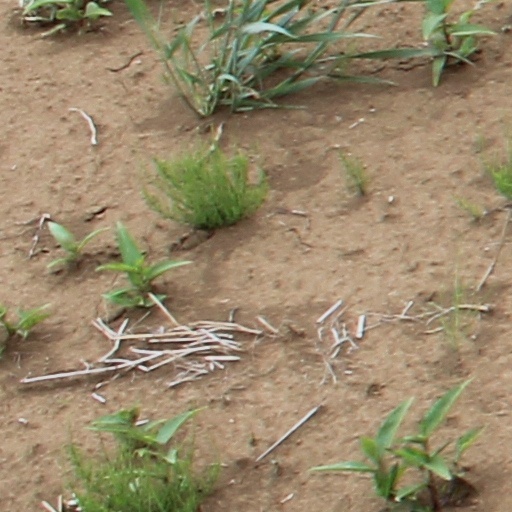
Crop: wheat